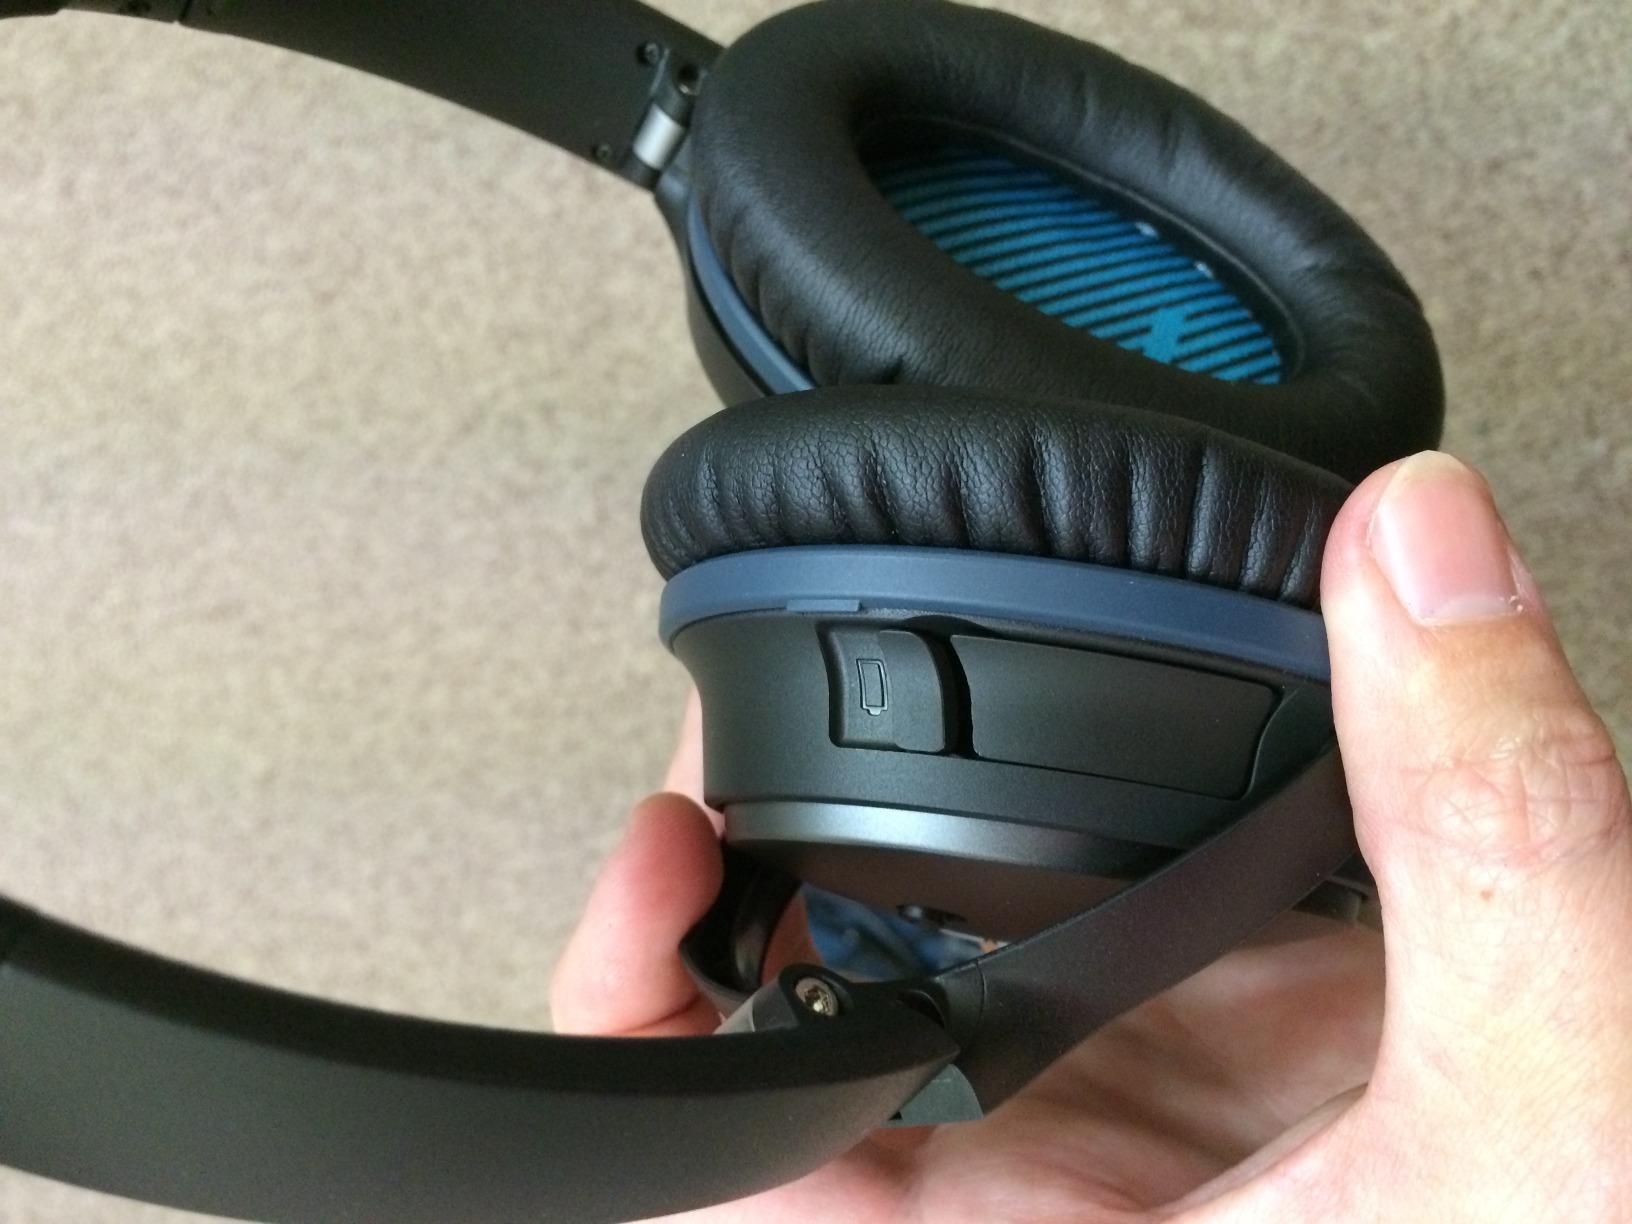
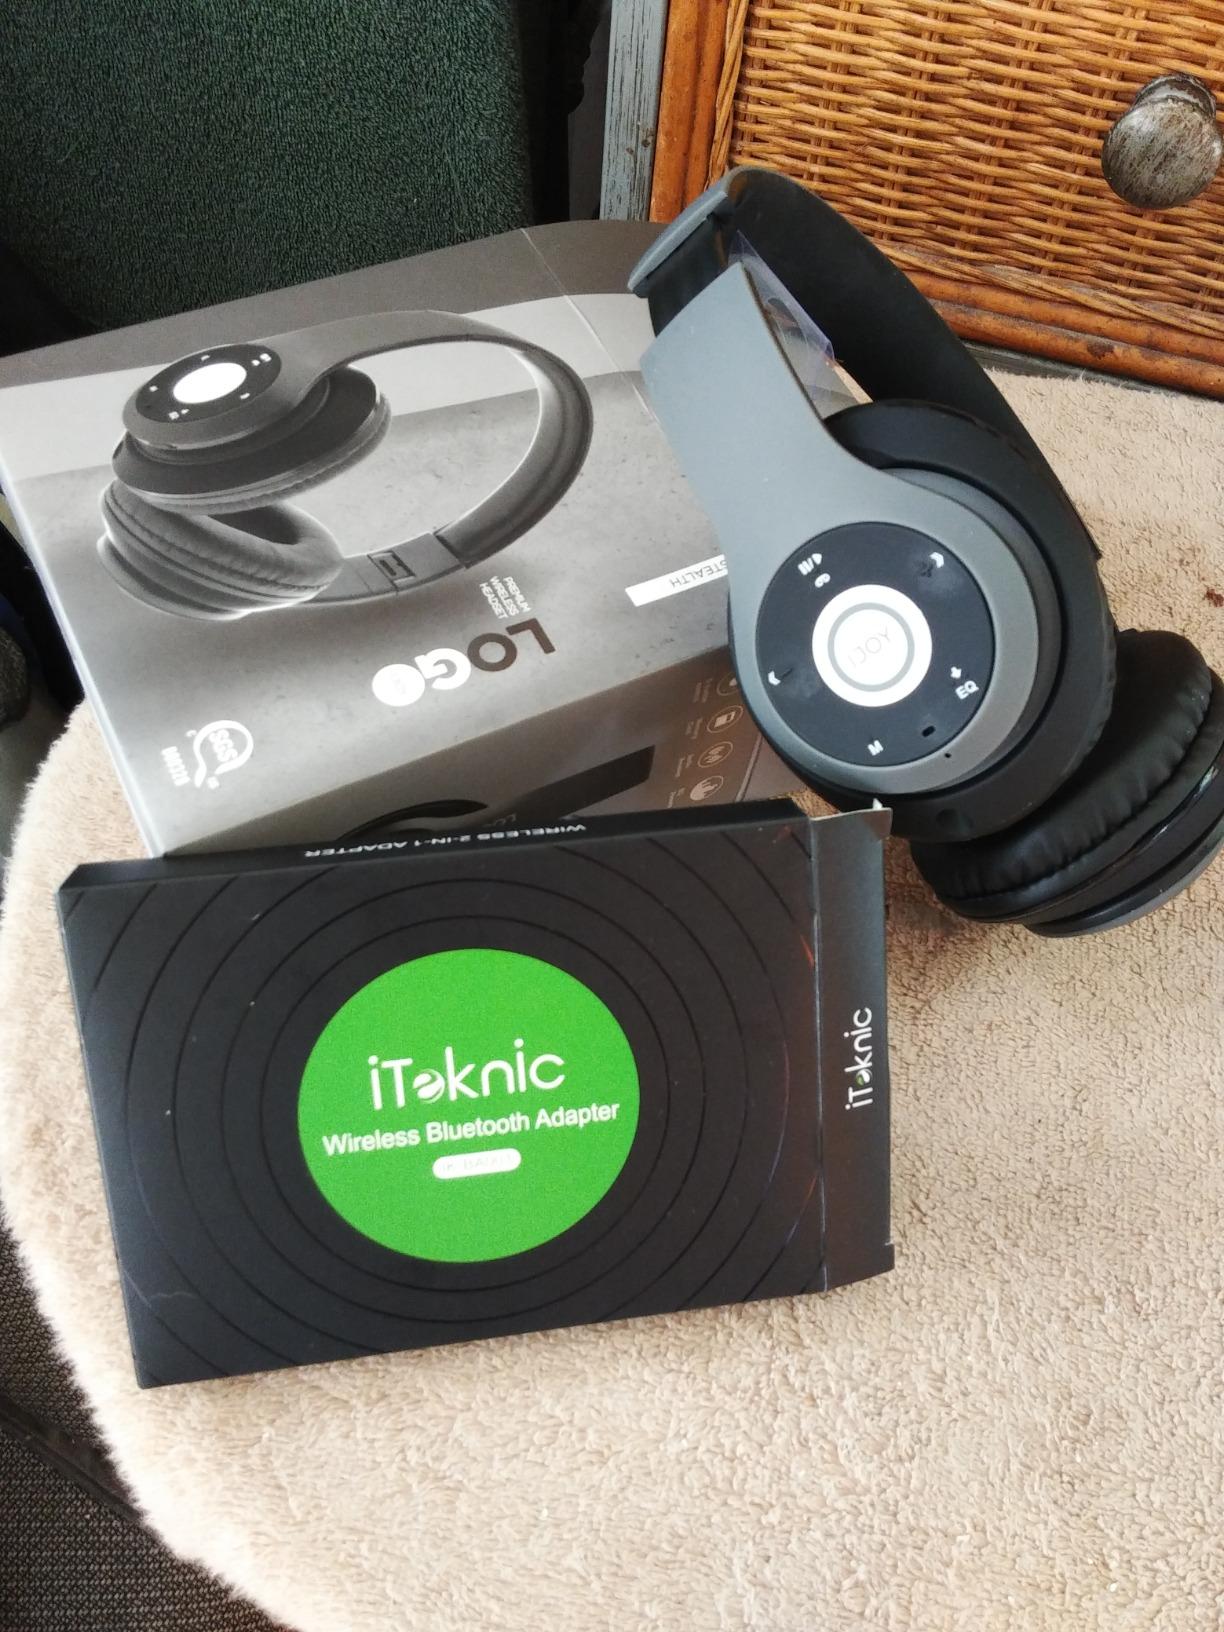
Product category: headphones
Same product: no